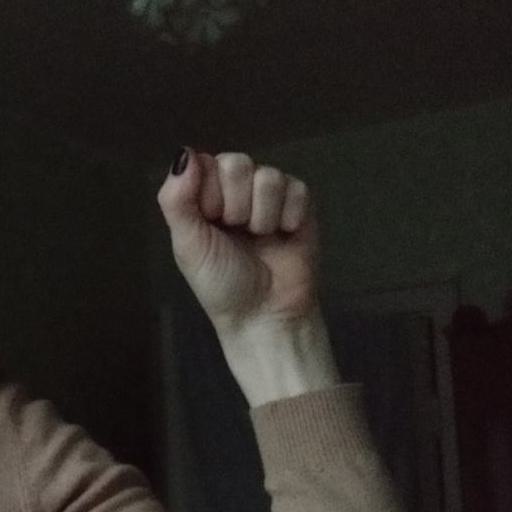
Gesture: fist